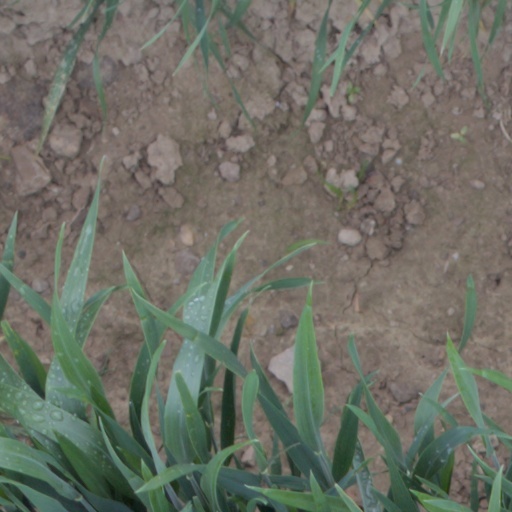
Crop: wheat